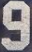
Number: 9